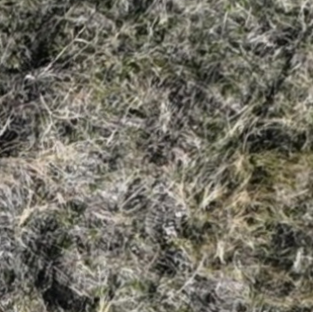
Month: october